Bhavarlal Jain

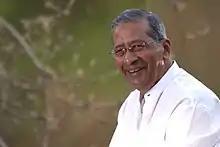
Shri.Bhavarlal Jain, Founder Chairman, Jain Irrigation Systems Ltd.

Bhavarlal Hiralal Jain (12 December 1937 – 25 February 2016) was an Indian entrepreneur, hounered by the Padma Award, Government of India, and the founder chairman of Jain Irrigation Systems Ltd. (JISL), now the second largest micro-irrigation company in the world. He was a staunch Gandhian and philanthropist. He was the founder of Gandhi Research Foundation.